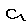
Label: 9